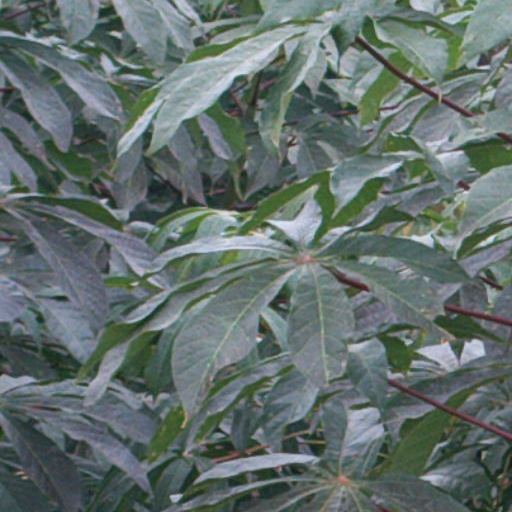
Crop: cassava